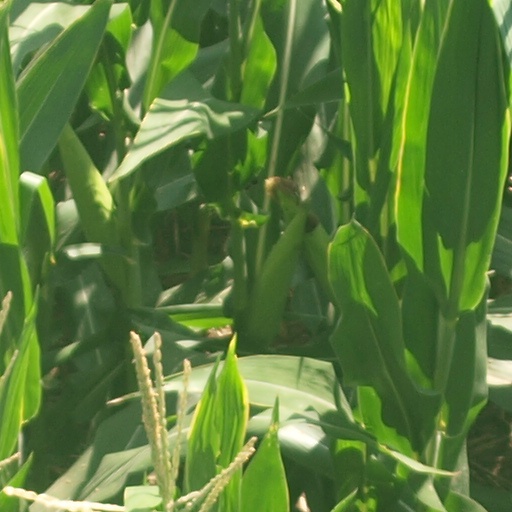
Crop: maize; corn